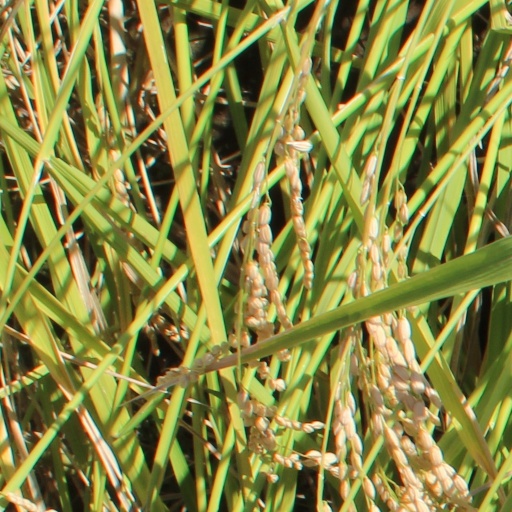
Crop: rice